Poplar and Stepney Rifles

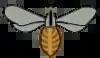
'The Bee' formation sign chosen for 66th (2/2nd London) Division by its commander, Maj-Gen Edward Bulfin.

The next phase of the offensive was the Battle of the Transloy Ridges. 141st Brigade went back into the line before dawn on 29 September, and attacked towards Eaucourt L'Abbaye on 1 October, with 1/17th Londons on the left. The battalion ran into uncut barbed wire; a few men got through into the German line but were bombed out again. The brigade completed the Capture of Eaucourt l'Abbaye on 3 October, and was relieved next day, while the rest of the division carried out Attacks on the Butte de Warlencourt on 7–8 October. It then left the Somme sector for rest and reorganisation.